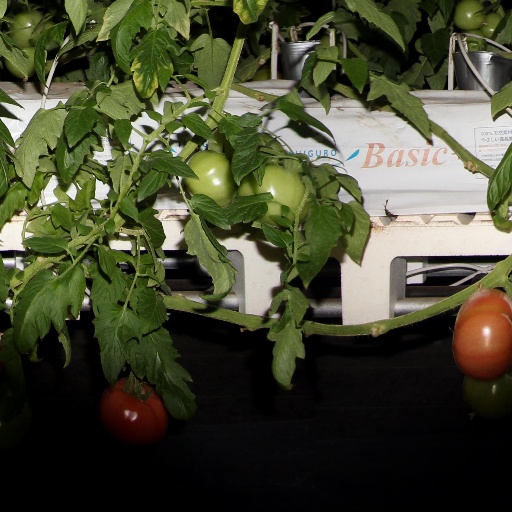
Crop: tomato